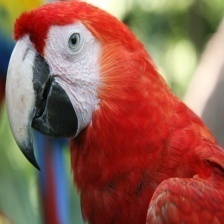
Species: SCARLET MACAW
Scientific name: ARA MACAO
ImageNet parent category: macaw